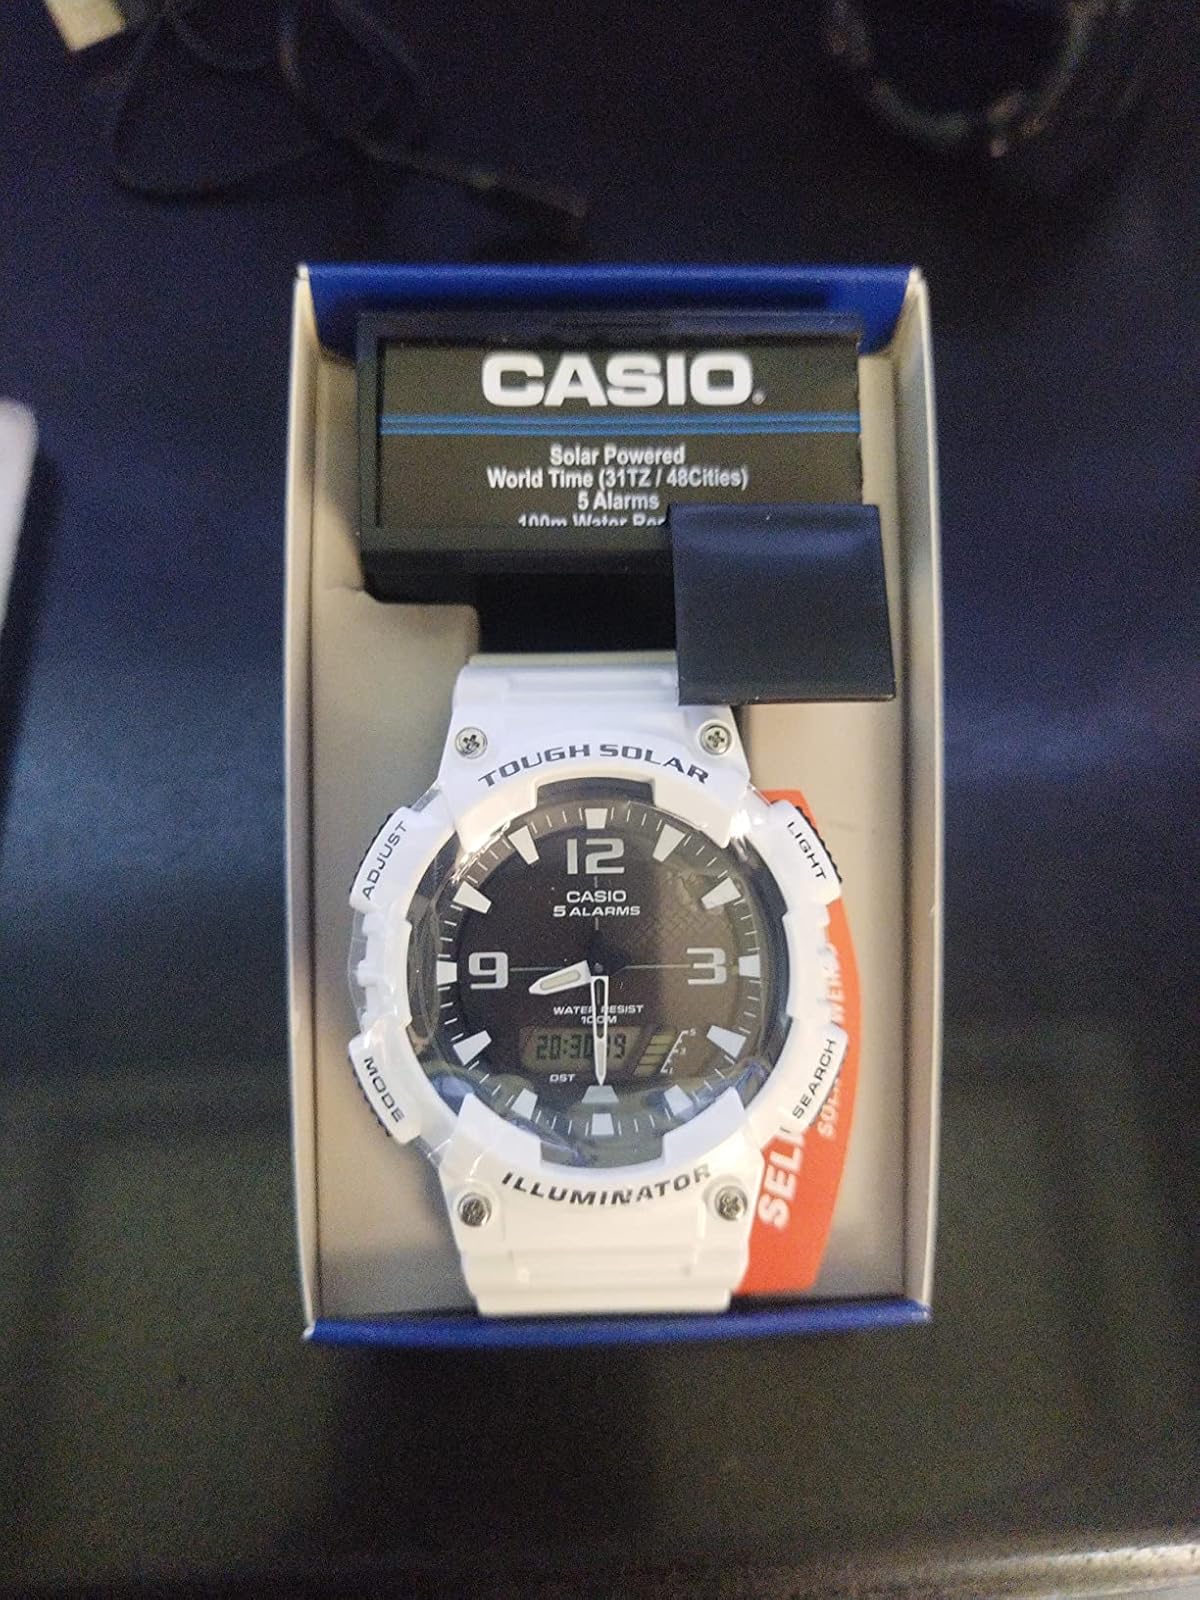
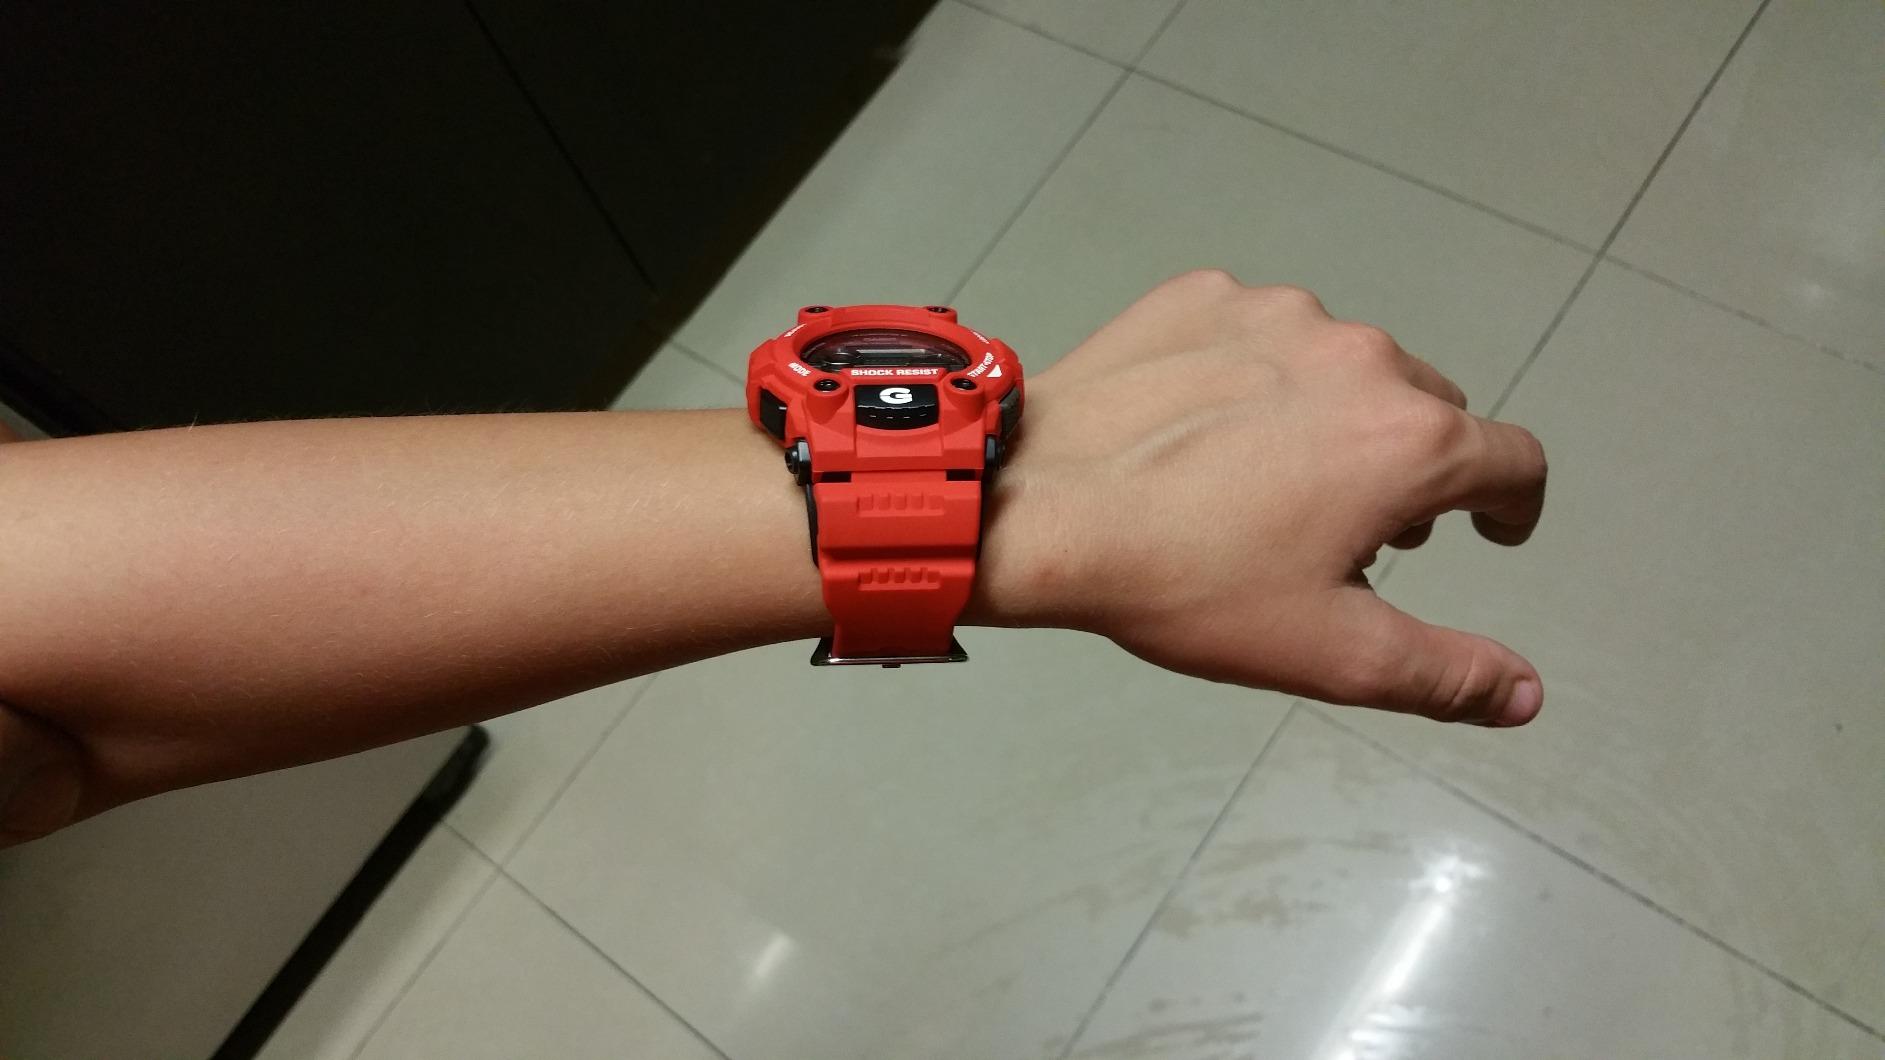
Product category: accessories_watch
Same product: no